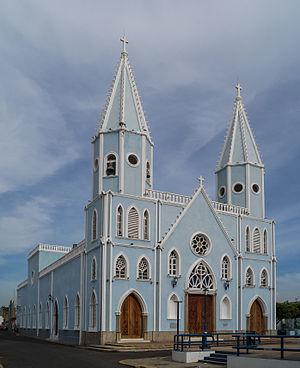
Santa Lucía est l'une des dix-huit paroisses civiles de la municipalité de Maracaibo dans l'État de Zulia au Venezuela.